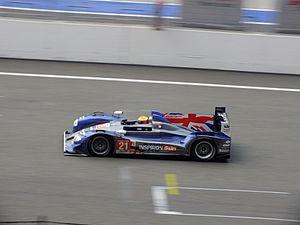
Le Strakka Racing est une écurie britannique de sport automobile engagée dans les championnats Blancpain GT Series, elle a participé au championnat du monde d'endurance FIA. Elle est basée à proximité du Circuit de Silverstone. L'origine du nom de l'équipe provient des origines chypriotes de la famille Leventis.